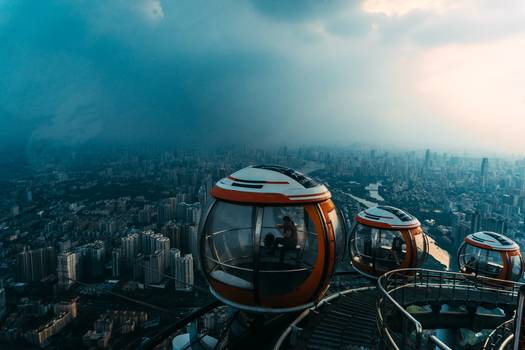
Label: No Watermark